Question: Please indicate a possible affordance area of the bicycle that can be used for sitting on
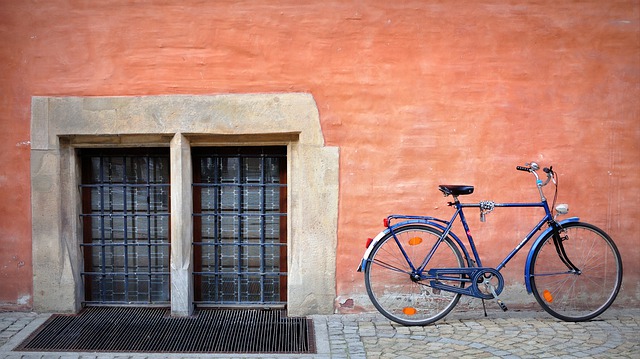
Answer: [494.5, 298.5, 507.5, 312.5]